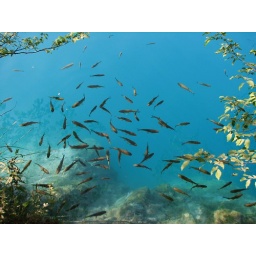
Fishes flying in the blue bright waters of a Plitvice lake, Croatia, 17th july 2007